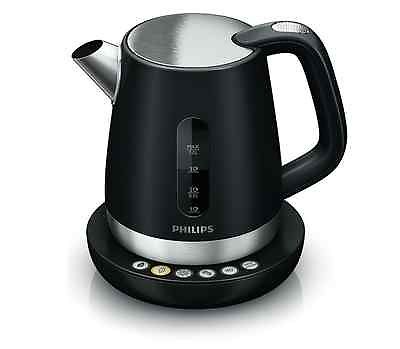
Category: kettle